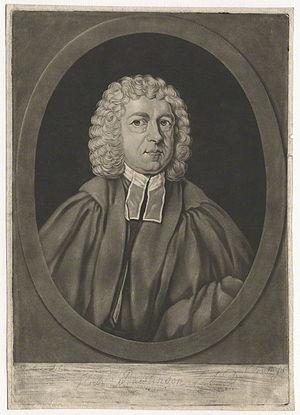
Richard Rawlinson fut un savant anglais, membre de la Royal Society de Londres.